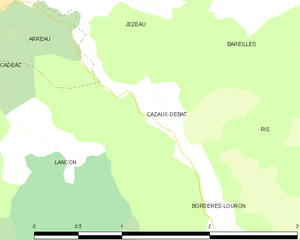
Cazaux-Debat est une commune française située dans le département des Hautes-Pyrénées, en région Occitanie.